Prithvi Narayan Shah

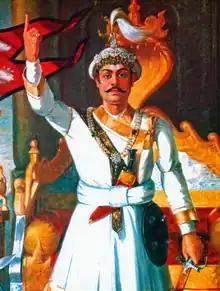
Prithvi Narayan Shah

After the loss, Jaya Prakash Malla, out of sheer desperation, sent Nepali "Vakeels" to Mr. Golding, the Commercial Agent of the East India Company at Bettiah, to solicit their help against Prithvi Narayan Shah. The purport of the conversation between the Nepali "Vakeels" and Golding was communicated to Thomas Rumbold, the company's chief at Patna, on 6 April 1767. Golding had made a strong case for sending an expedition to the relief of Jaya Prakash Malla. According to him, if Malla was successfully relieved, the East India Company would earn his gratitude which would facilitate the opening of communication with Tibet through Nepal and this would be of great consequence to the company. Malla was offering to bear all costs of the expedition.